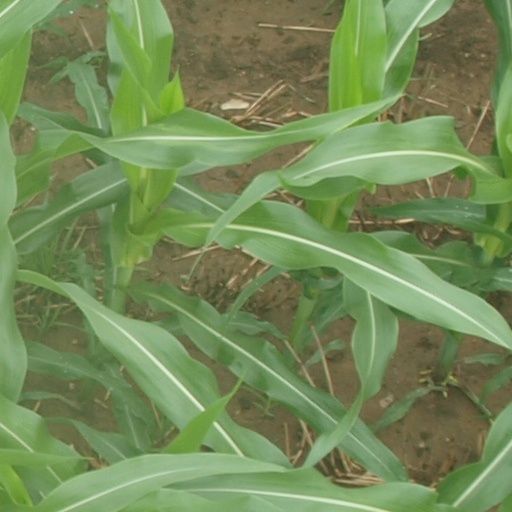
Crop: maize; corn